Fernanda Pereyra

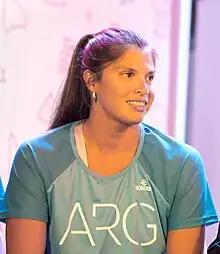
Pereyra in 2019

Fernanda Pereyra (born 30 June 1991) is an Argentine beach volleyball player. She competed in the 2020 Summer Olympics.